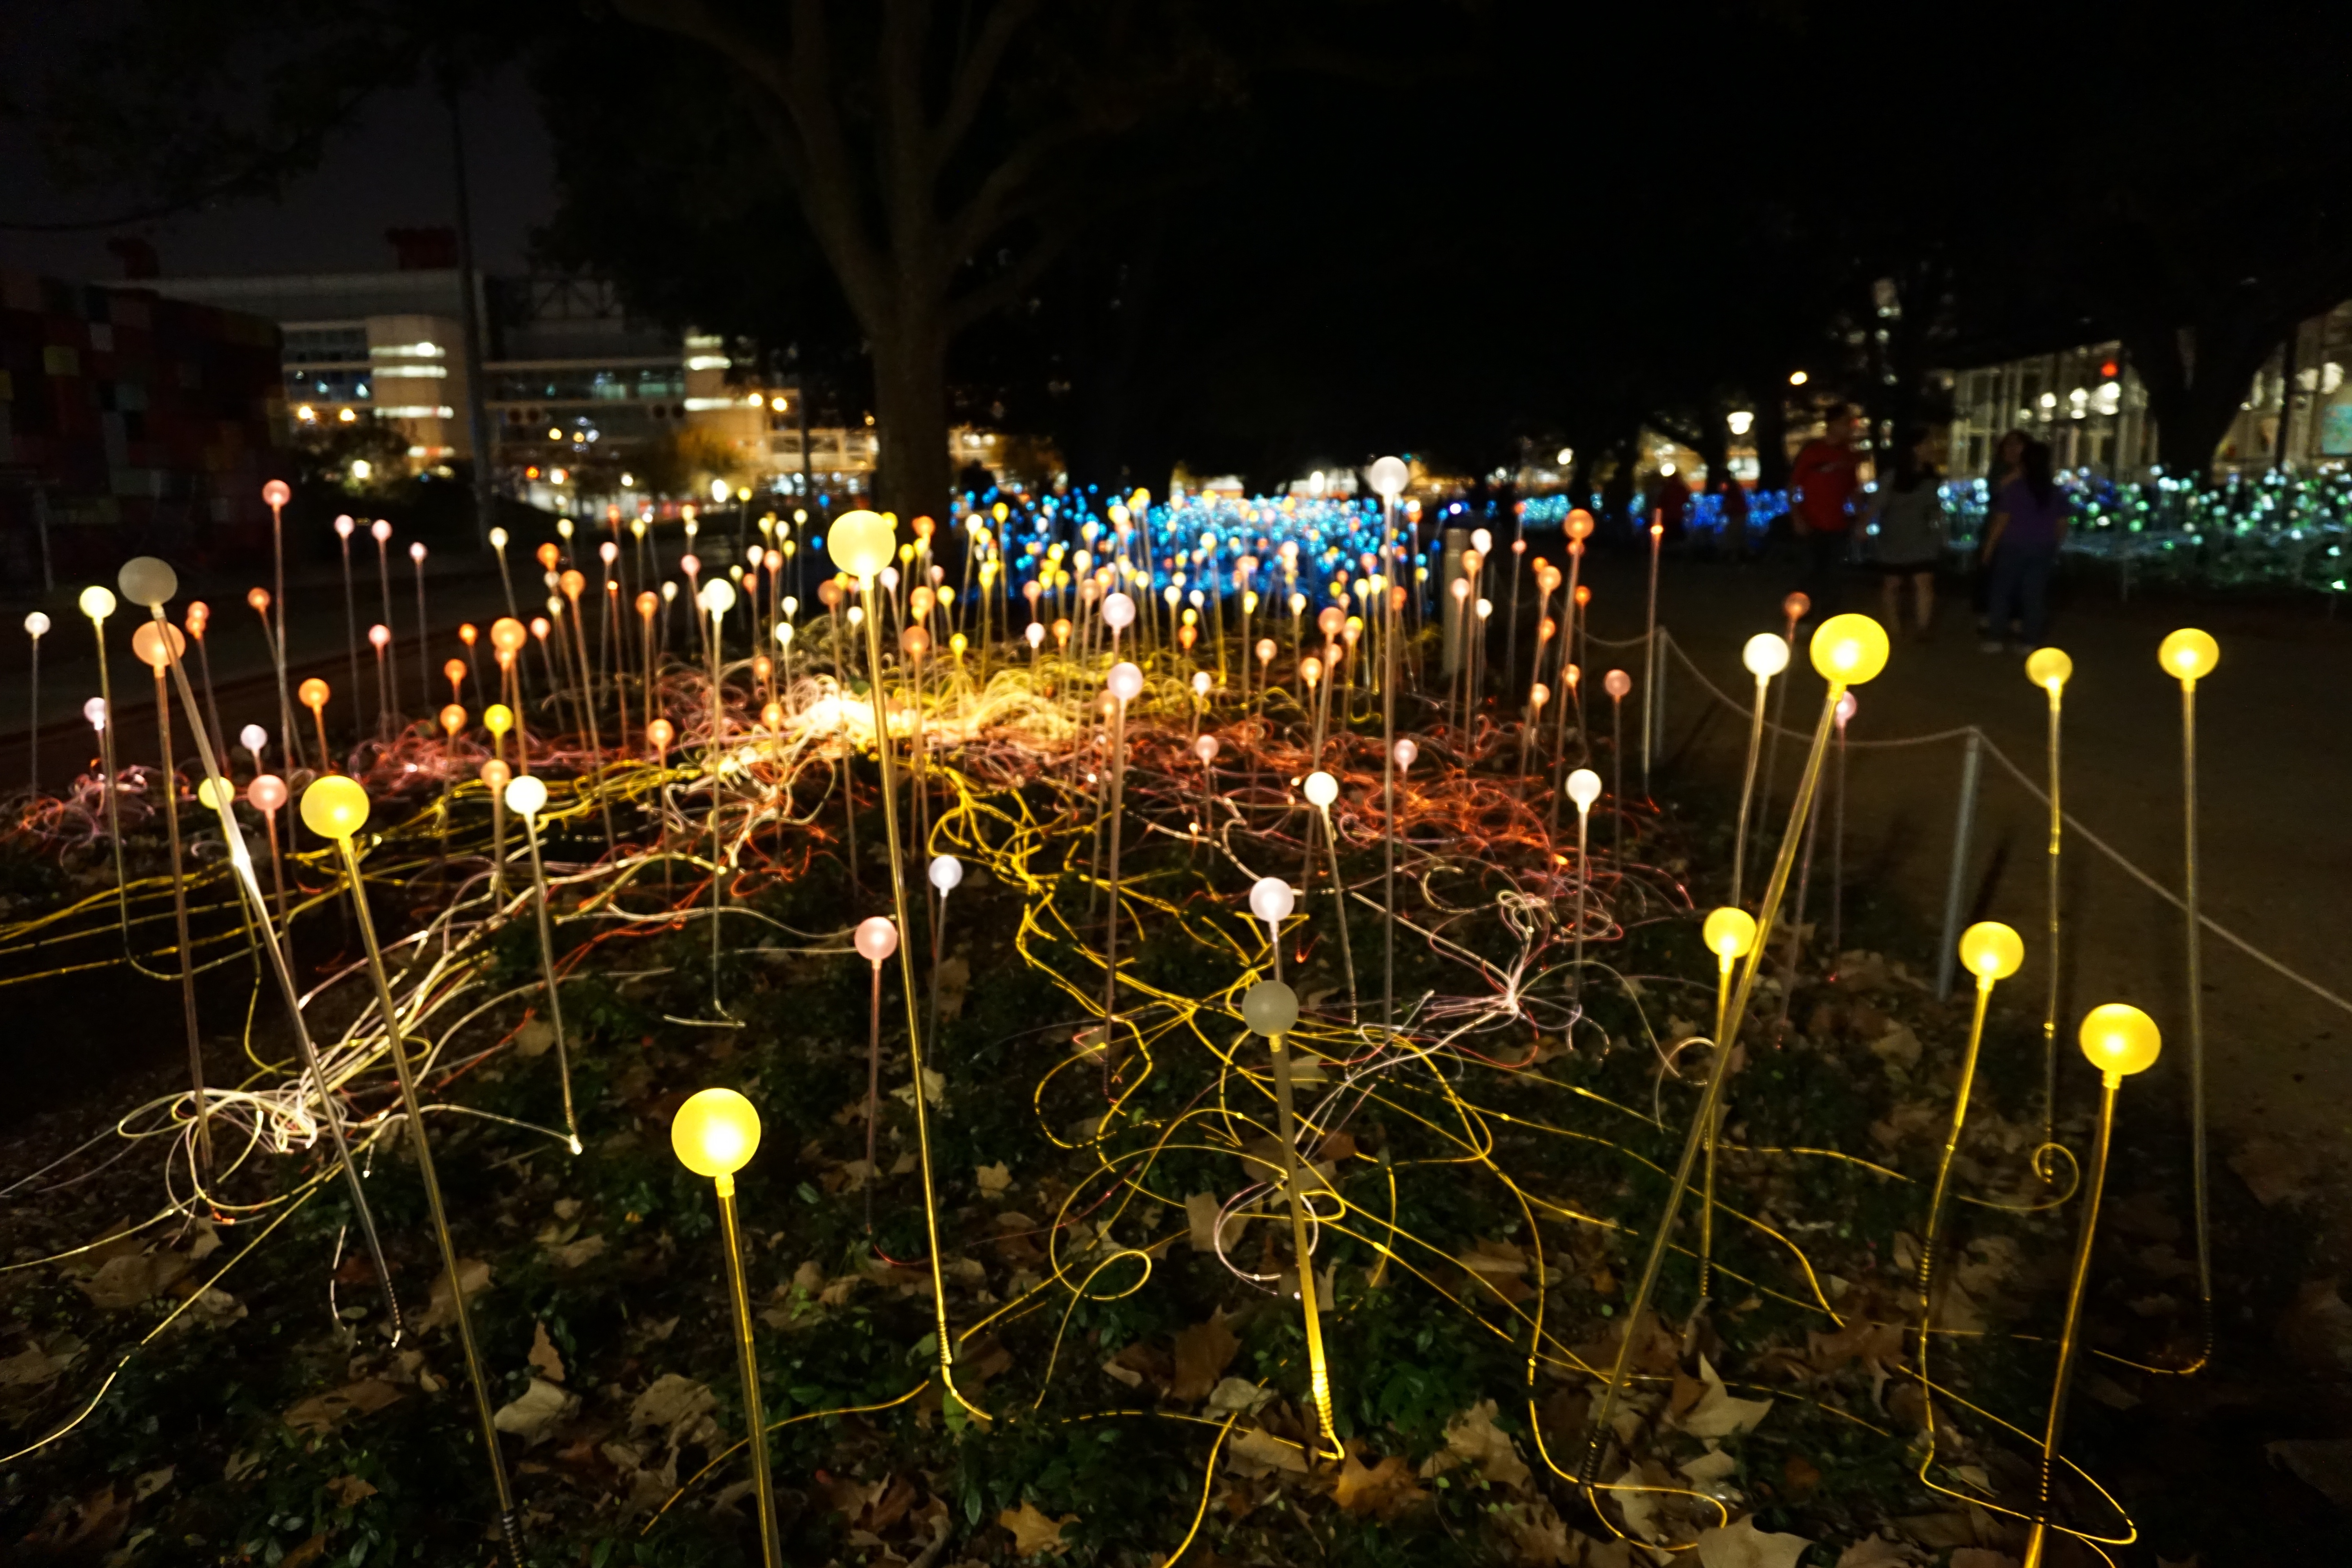
light, night, flower, crowd, evening, darkness, street light, lighting, christmas decoration, christmas lights